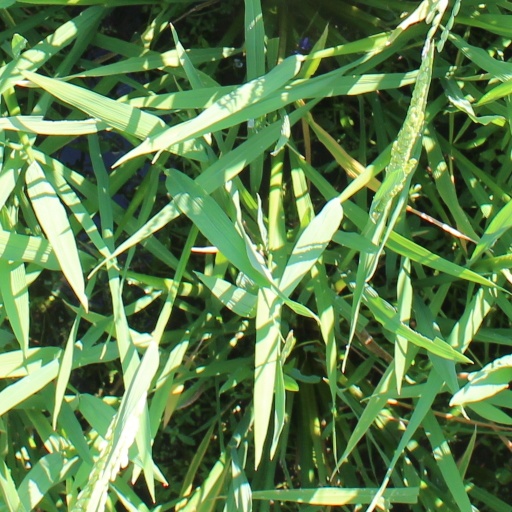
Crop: rice